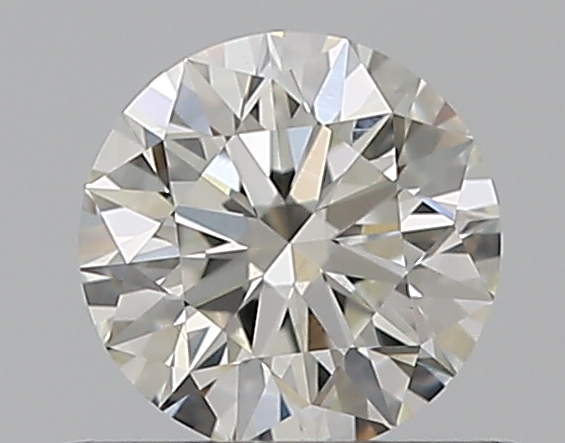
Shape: round
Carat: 0.5
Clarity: VVS2
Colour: I
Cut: EX
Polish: EX
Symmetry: EX
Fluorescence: N
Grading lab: GIA
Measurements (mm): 5.04 x 5.07 x 3.17